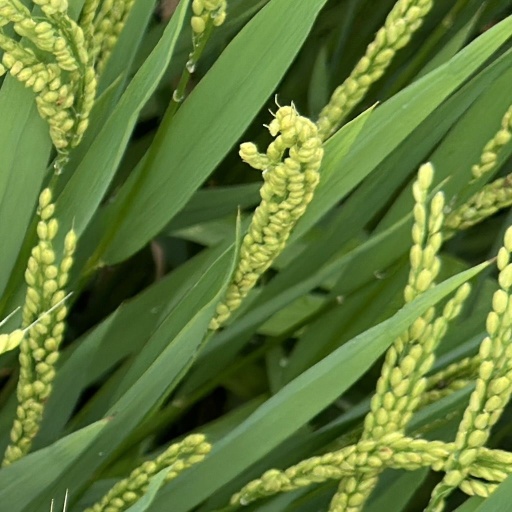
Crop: rice